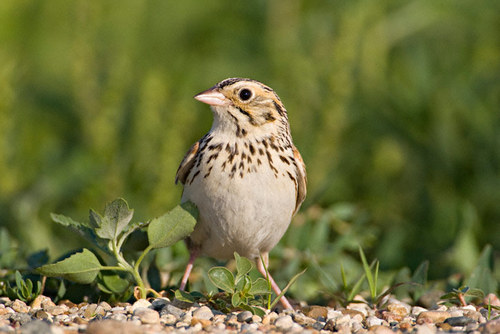
a bird with a small, triangular beak, white eyering, and brown and white breast.
this bird has a small head, a spotted breast, and a short brown bill.
a light brown bird with a sharp tan beak and light brown breast.
a small beige bird with a light brown, yellow and black speckled breast.
a small white bird with brown speckles across its body and facea small bird with a white breast and belly, speckled cream and brown throat, and white eye ring.
the bird had a small peach bill and a spotted breast.
this bird has wings that are brown and has a white belly
this bird has a white belly and black spots on its neck and a short beak.
this bird has a pink bill, white belly and pink feet
Species: Baird Sparrow